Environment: real
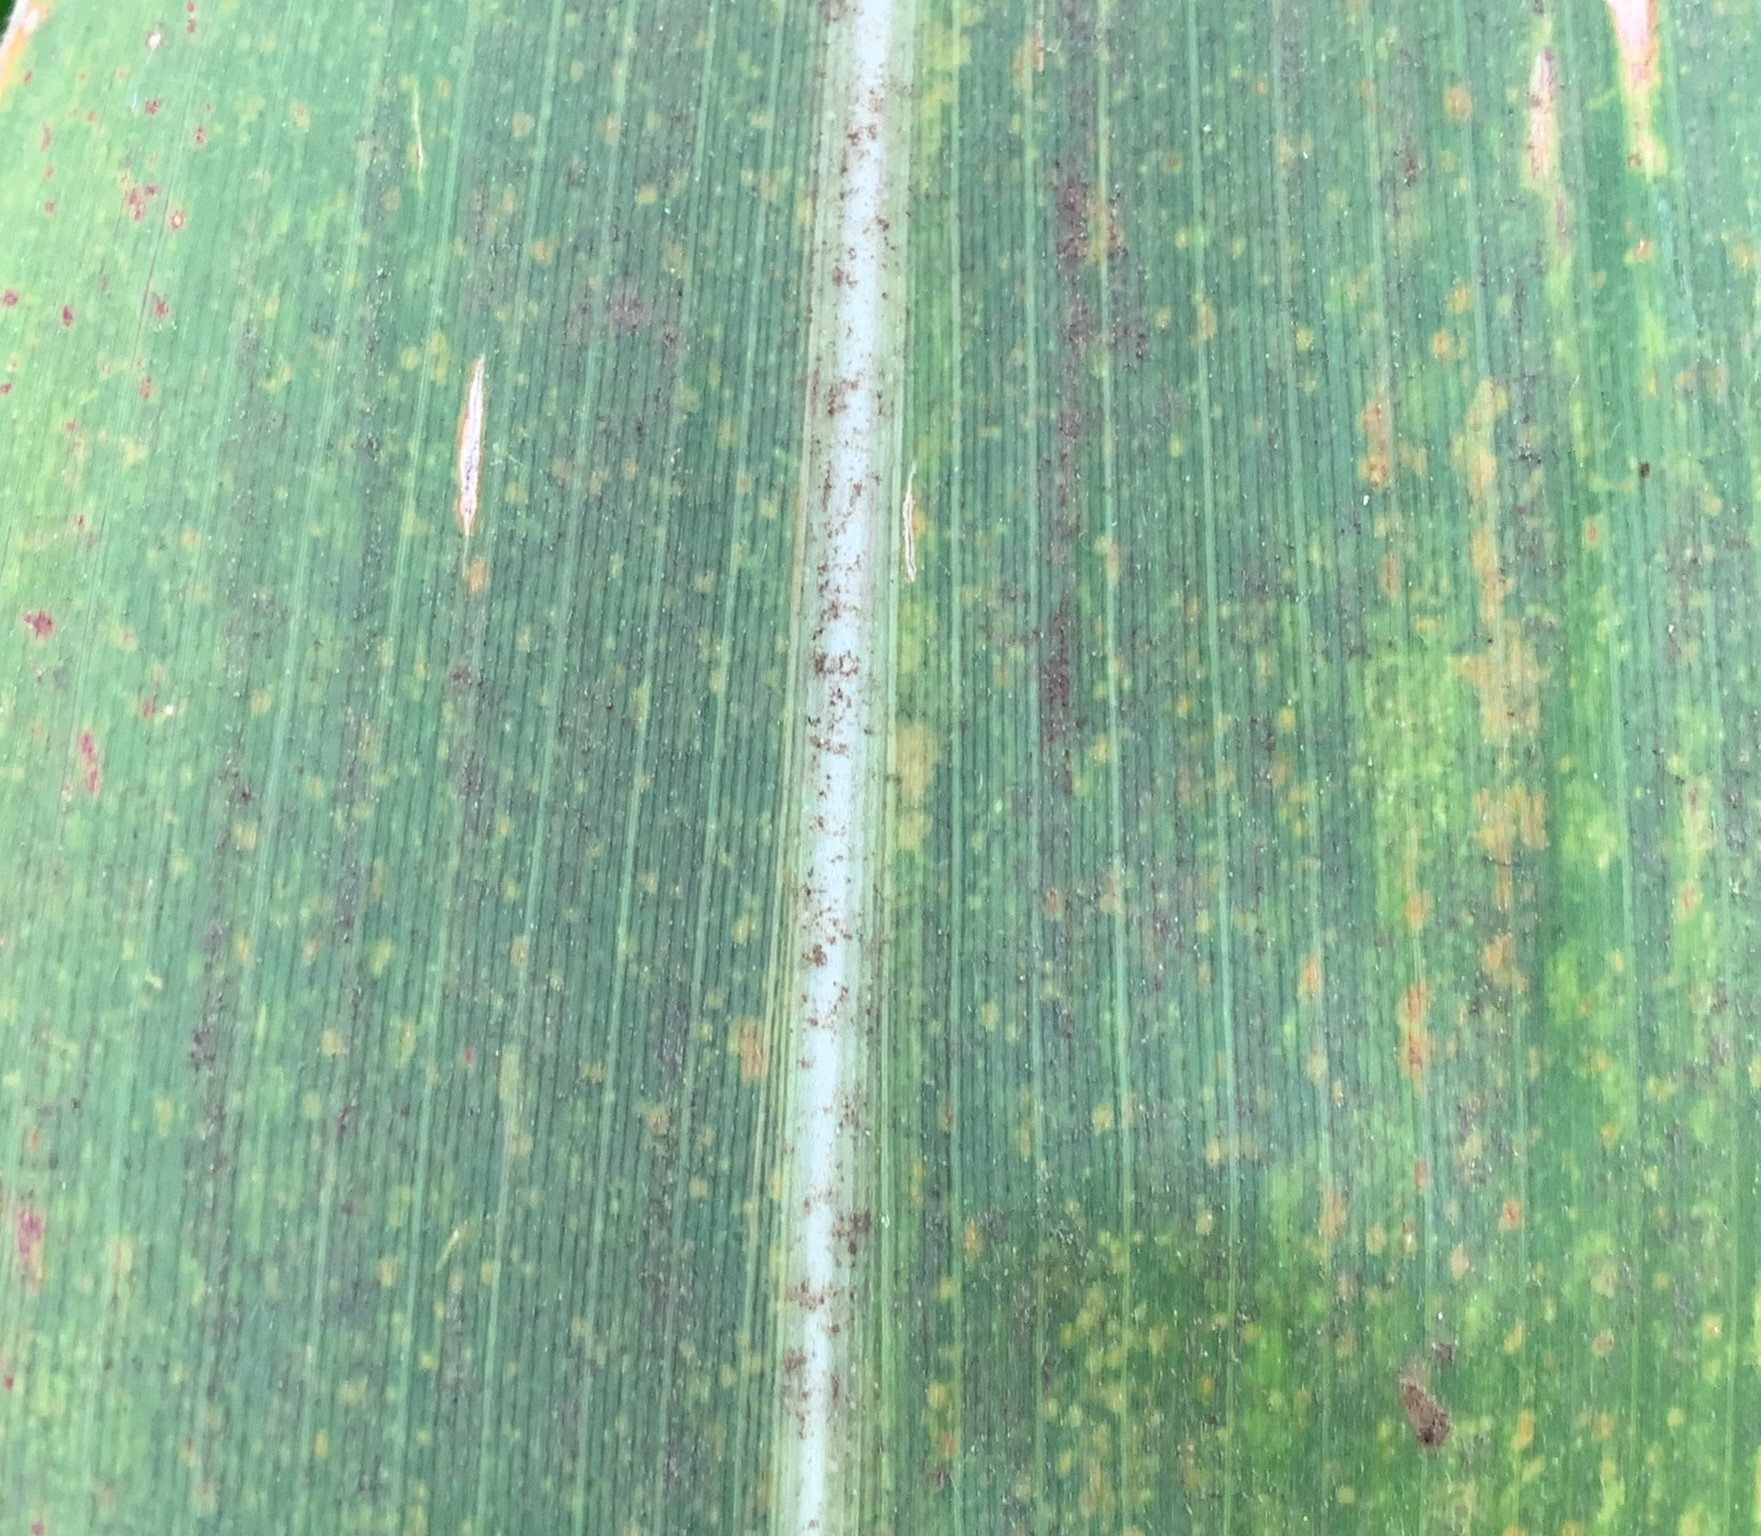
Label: lethal_necrosis